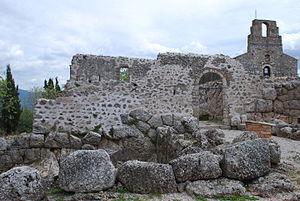
Vue du Nécromanteion.